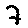
Label: 7